Jean du Bellay

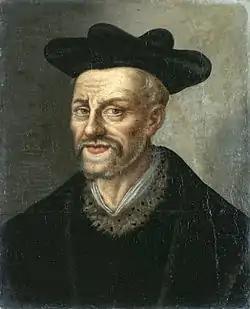
François Rabelais

Less resolute and reliable than his brother Guillaume, the Cardinal had brilliant qualities, and an open and free mind. He was on the side of toleration and protected the reformers. Guillaume Budé was his friend, François Rabelais his faithful secretary and doctor; men of letters, like Etienne Dolet, and the poet Salmon Macrin, were indebted to him for assistance. An orator and writer of Latin verse, he left three books of graceful Latin poems (printed with Salmon Macrin's Odes, 1546, by Robert Estienne), and some other compositions, including "Francisci Francorum regis epistola apologetica" (1542). His voluminous correspondence, now being published, is remarkable for its verve and picturesque quality.